Tenali

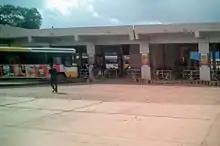
Tenali bus station

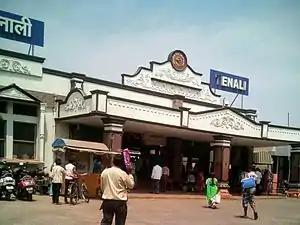
Tenali railway station main entrance

Tenali has a total road length of . Guntur, Mangalagiri, Burripalem and Ponnur roads are the arterial roads for road connectivity to the city. The road towards Guntur connects with SH 48 at Narakodur. The Tenali–Mangalagiri road, the Tenali–Narakodur road, and the Tenali–Chandole road are a part of the core road network of the district, which connects the city with Mangalagiri, Narakodur and Chandole respectively.